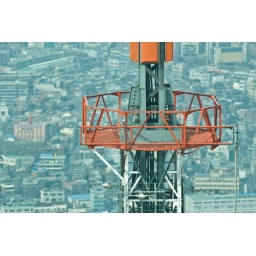
It was overcast in Seoul and the windows on the tower were very dirty :-(